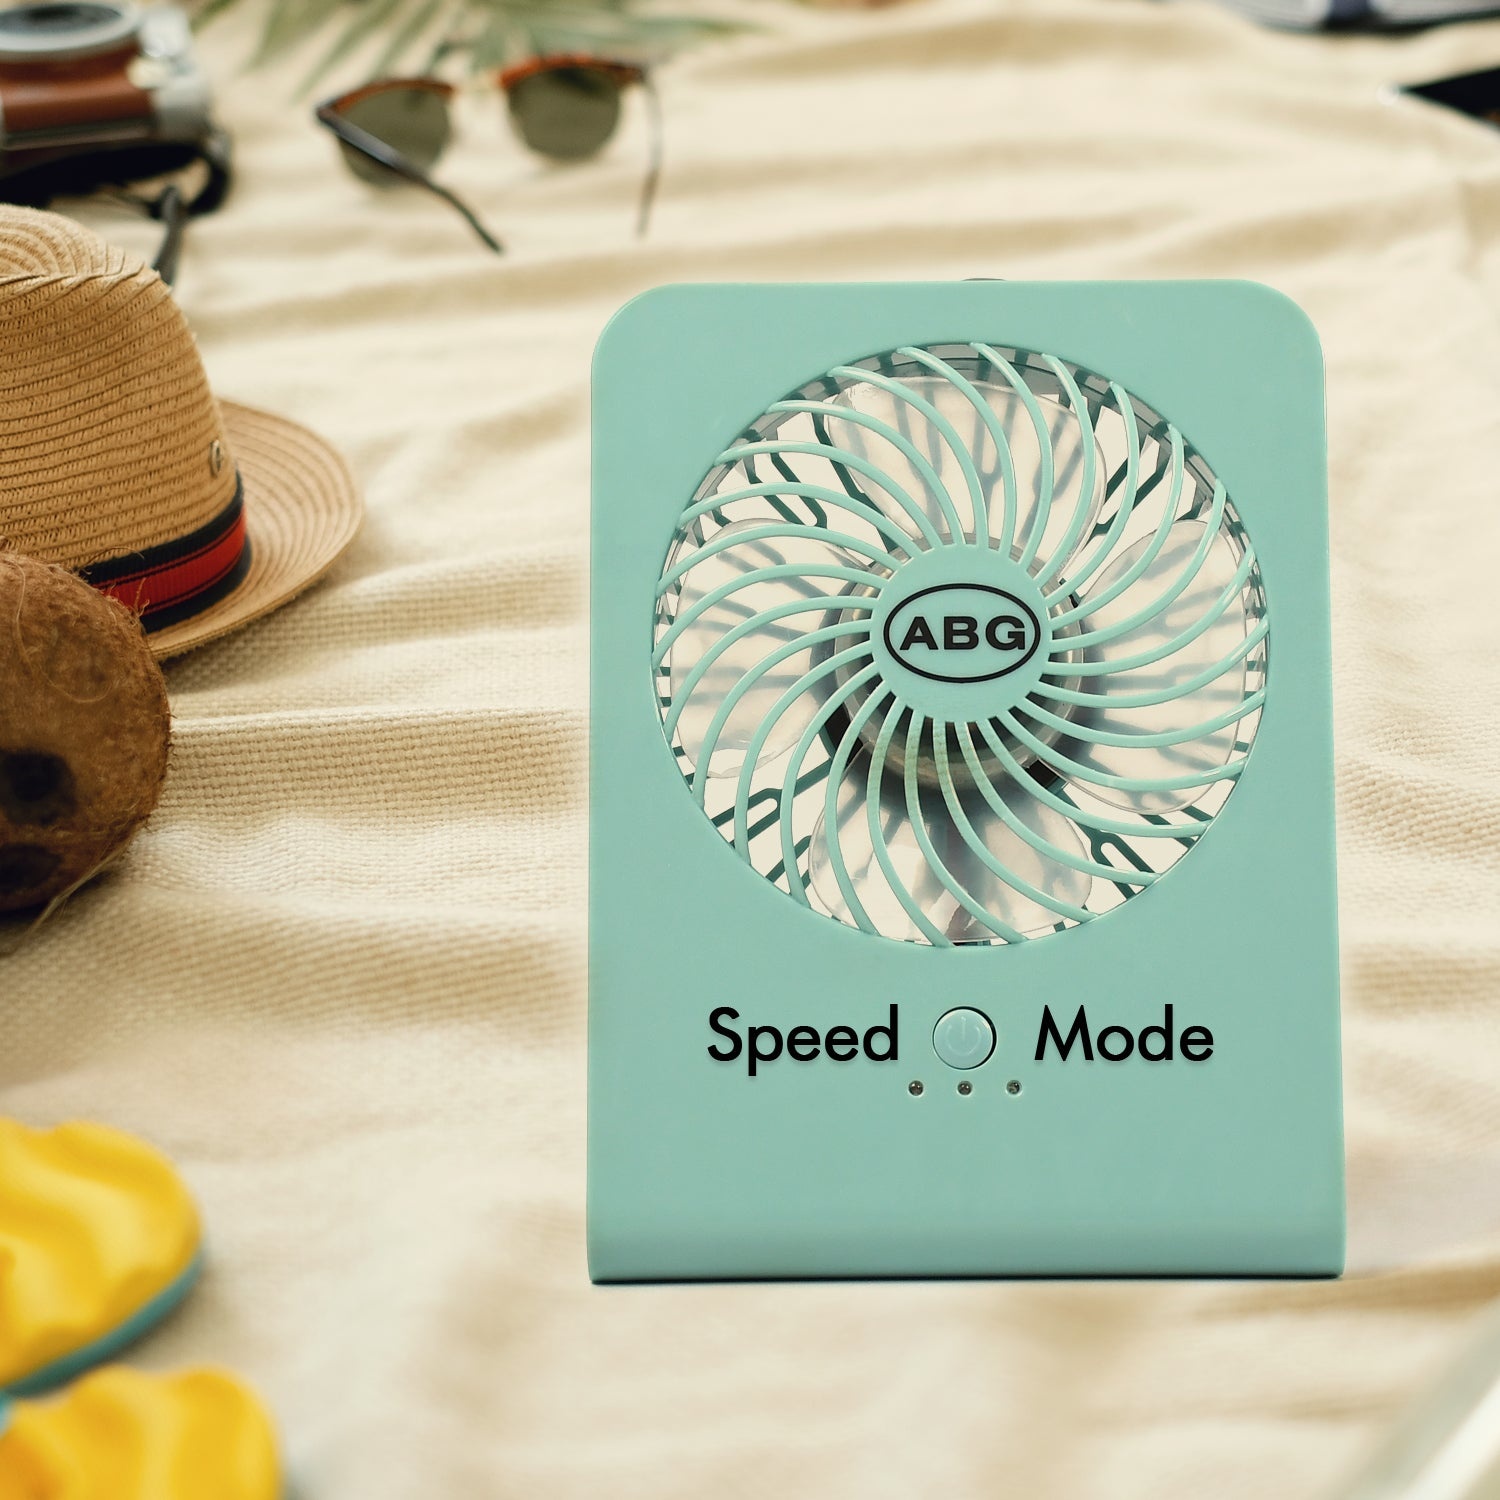
Portable Desk Fan – Big Table Fan with 3-Speed Settings for Office, School & Home (Battery Not Included)
Brand: Vsj Dealer
Portable Desk Fan Big Table Fan3 Step Speed Setting Fan Personal Desk Fan Suitable For Office, School & Home Use (Battery Not Include) Description :- Portable Travel Fan for Sleeping desk fan can be easily stored in the suitcase or bag for your traveling, outdoor sports. Step-less wind speed and bass will provide a nice sleeping for you and your baby. High quality: The pocket fan runs smoothly with low noise and long service life. Fence cover design protects your fan. Three Step Speed Control Available This Fan Three-Speeds Setting - Low/medium/high-speed setting. Press the power button repeatedly to adjust the appropriate fan speed. The third gear with variable speed design provides you with more choices in different temperature environments. High Compatibility USB-powered - Big Desk fans, powered by USB to save energy and are compatible with PC/laptops, mobile power supplies, AC adapters, car chargers, and other power supplies that support USB. USB With B attery Operate Fan This desktop fan is designed with 4 blades and brushless motor, the desk fan is not only quiet but also has strong wind, low power consumption, it is very suitable for office, home, dormitory, library, study, yoga studio, gaming room Dimension :- Volu. Weight (Gm) :- 167 Product Weight (Gm) :- 274 Ship Weight (Gm) :- 274 Length (Cm) :- 14 Breadth (Cm) :- 7 Height (Cm) :- 8
Category: Home & Garden > Household Appliances > Climate Control Appliances > Fans > Desk & Pedestal Fans